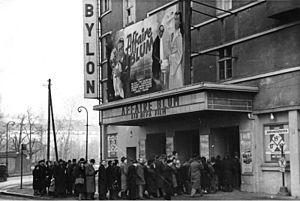
L'Affaire Blum est un film est-allemand réalisé par Erich Engel, sorti en 1948.